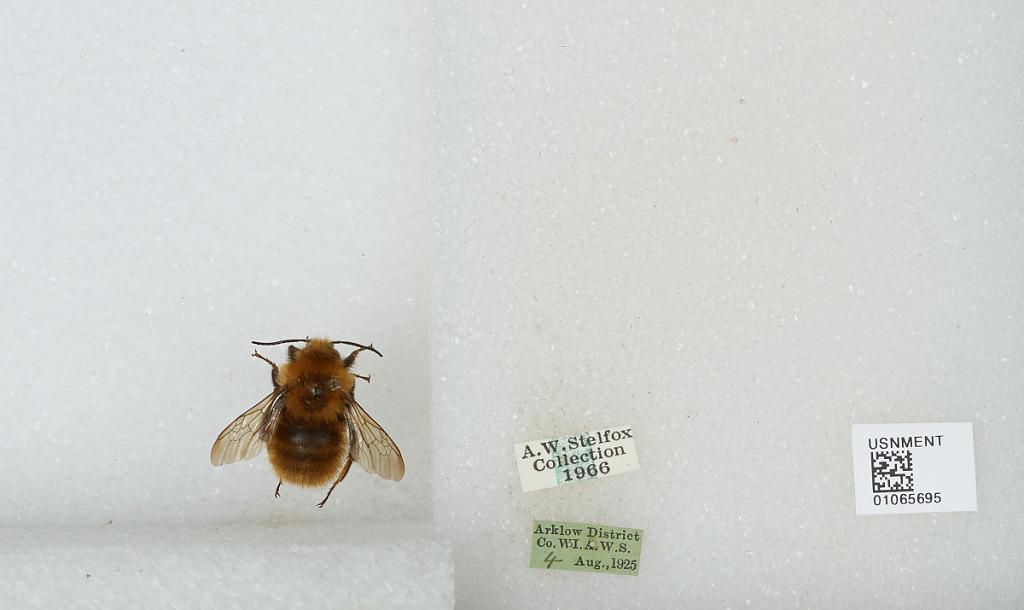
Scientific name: Bombus sp.
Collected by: A. Stelfox
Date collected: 1925-8-4
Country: Ireland
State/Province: Wicklow
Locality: Arklow District
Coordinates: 52.7941, -6.1649